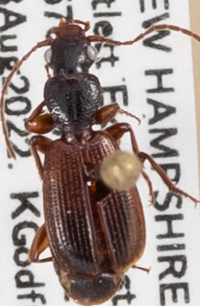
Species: Cymindis neglecta
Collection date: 2022-08-03
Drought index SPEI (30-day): -0.54
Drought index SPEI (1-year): -0.9
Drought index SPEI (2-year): -1.69